Elogium (literary genre)

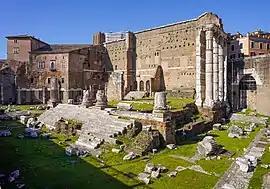
Temple of Mars Ultor in the Forum of Augustus in Rome

Already in the early Roman Republic patrician families hanged "imagines" with the corresponding "tituli" or "elogia" not at home anymore, but in public spaces too. Sponsors of sacred and state buildings often had the portraits of their ancestors with inscriptions affixed to these works. Appius Claudius Caecus (consul 307 and 296 BC) did so on the temple of Bellona, which he erected in 296 BC. Marcus Aemilius Lepidus, consul in 78 BC, did the same both in the Basilica Aemilia built by his ancestors and in his own house. Quintus Caecilius Metellus Pius Scipio (consul in 52 BC) had a whole crowd of gilded equestrian statues of his ancestors erected at a building on the Capitol. "Elogia" in the Republican age were not confined to Rome. Among others, on the acropolis of Tarquinii have been excavated fragments of "elogia" of local citizens, useful for shedding light on the Etruscan aristocracy.